Ngarrindjeri

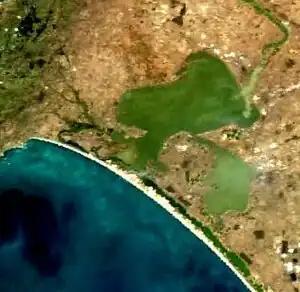
Ngarrindjeri culture is centred around the lower lakes of the Murray River.

The Ngarrindjeri people are the traditional Aboriginal Australian people of the lower Murray River, eastern Fleurieu Peninsula, and the Coorong of the southern-central area of the state of South Australia. The term "Ngarrindjeri" means "belonging to men", and refers to a "tribal constellation". The Ngarrindjeri actually comprised several distinct if closely related tribal groups, including the Jarildekald, Tanganekald, Meintangk and Ramindjeri, who began to form a unified cultural bloc after remnants of each separate community congregated at Raukkan, South Australia (formerly Point McLeay Mission).